Industrias Aeronáuticas y Mecánicas del Estado

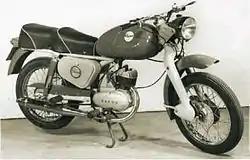
Puma fourth series

Manufactured in the plant of Córdoba, development of this motorcycle started in June 1952, with the purpose of manufacturing a simple and effective vehicle. In May 1953 the factory is established near Villa Carlos Paz in Córdoba Province, with the first prototype being launched months later, inspired on a German Göricke model that had been given to Perón as a gift. The "Puma" was equipped with a Sachs engine and kick pedal. Due to its low price and good performance, the motorcycle was well received, encouraging IAME to produce more models.